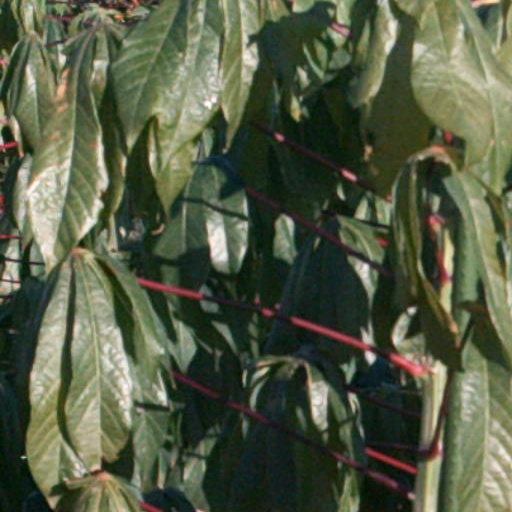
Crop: cassava